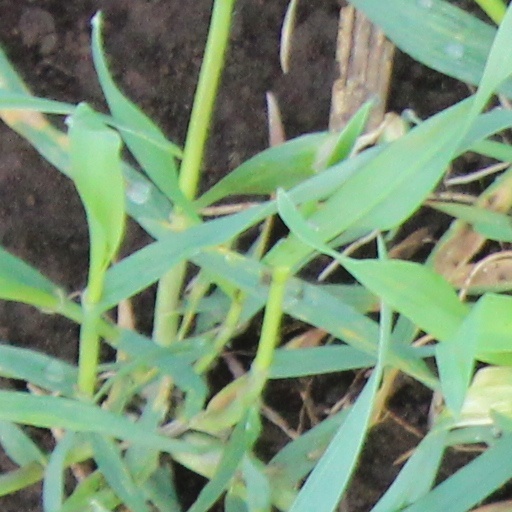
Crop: wheat